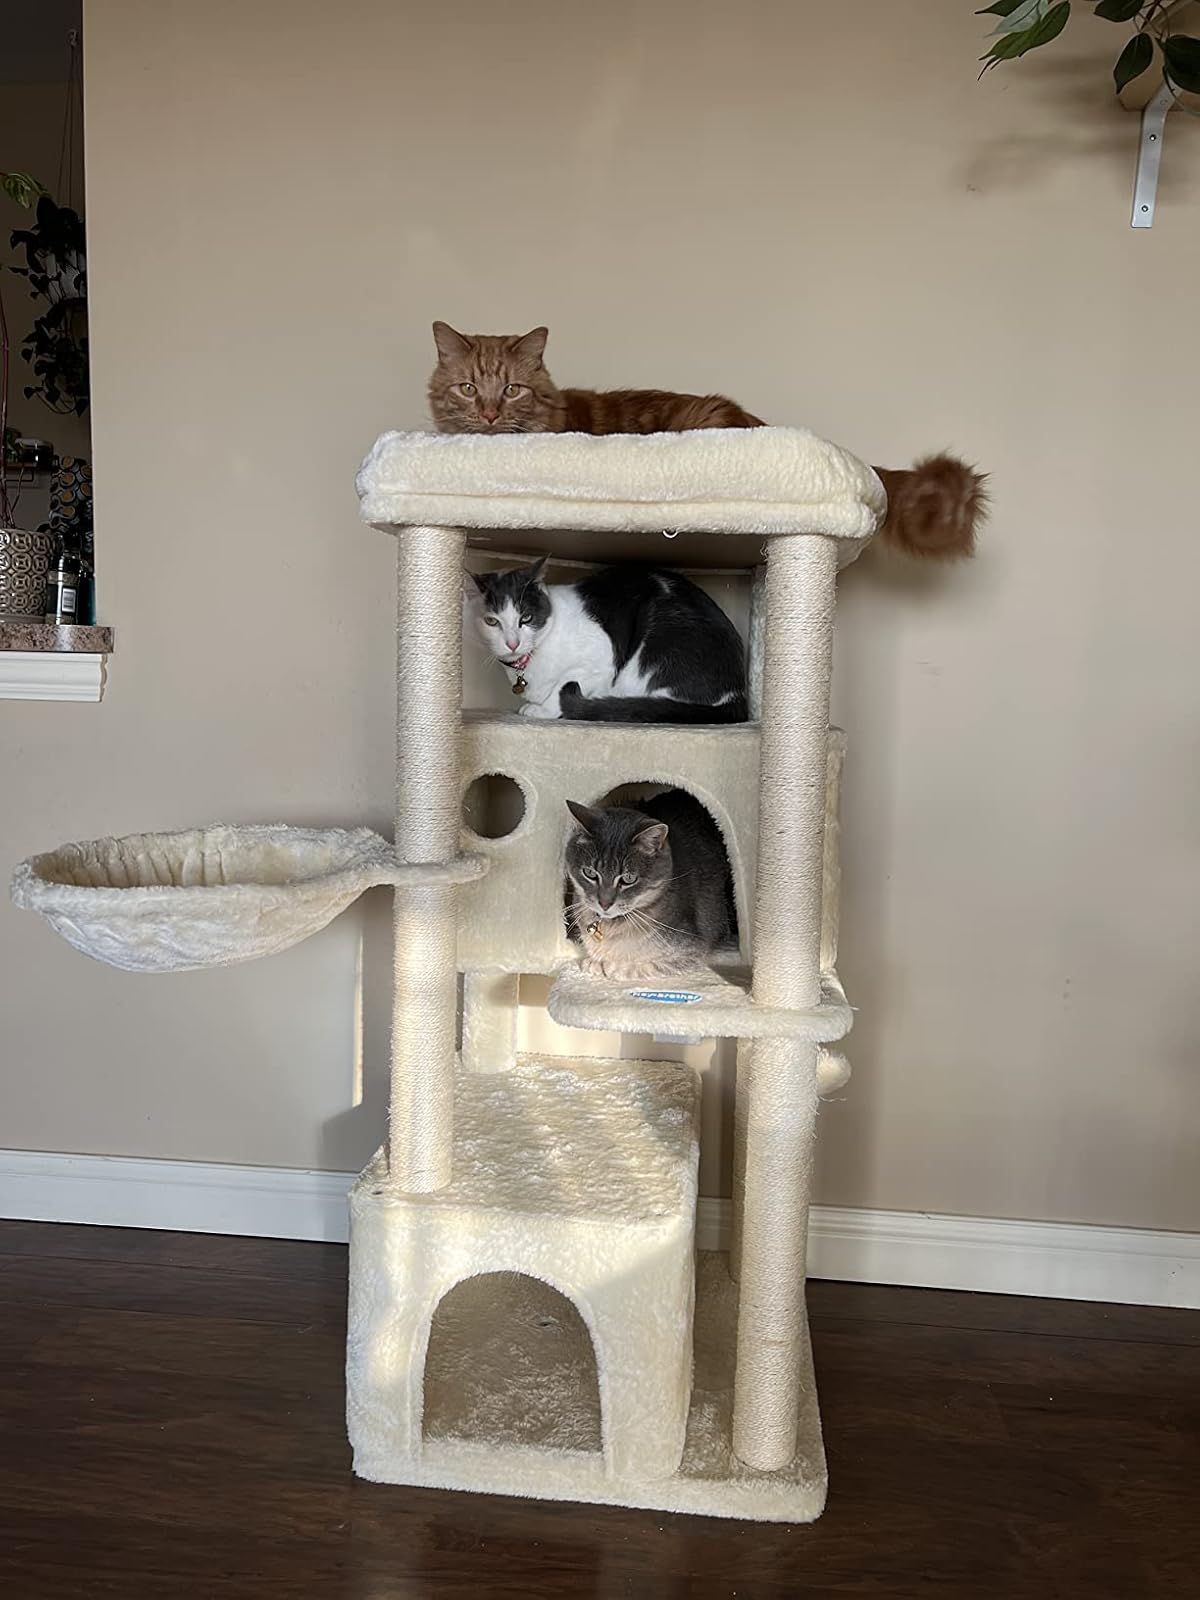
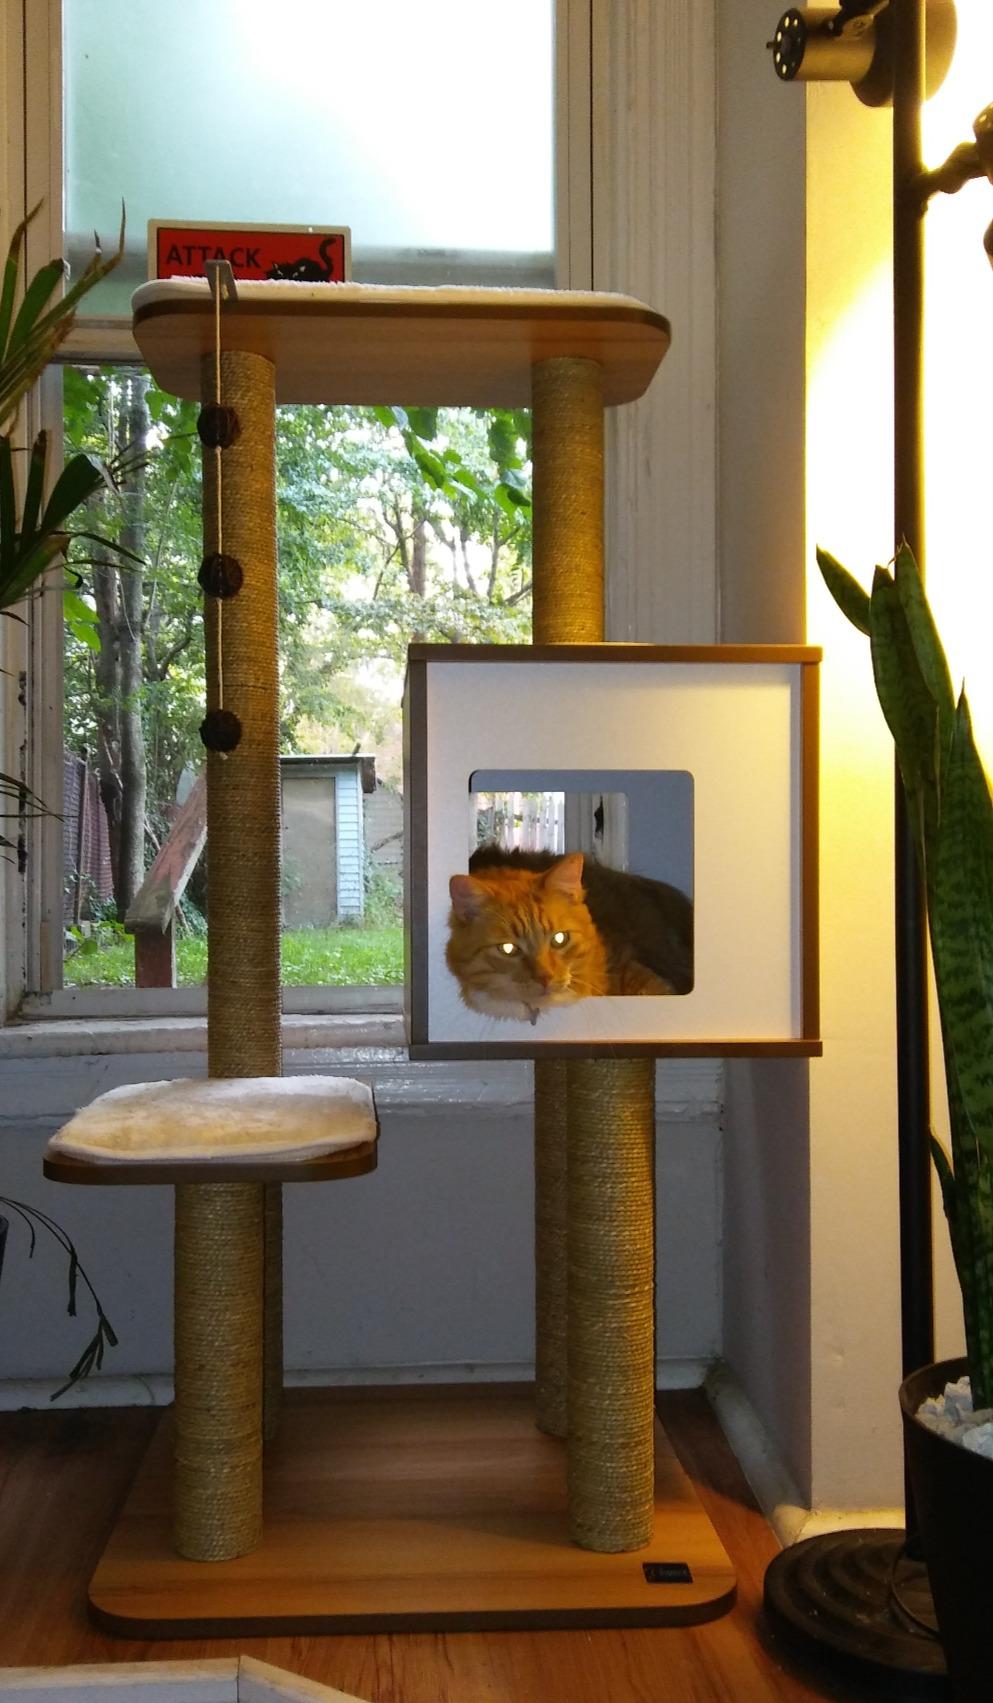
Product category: items_cat tree
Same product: no